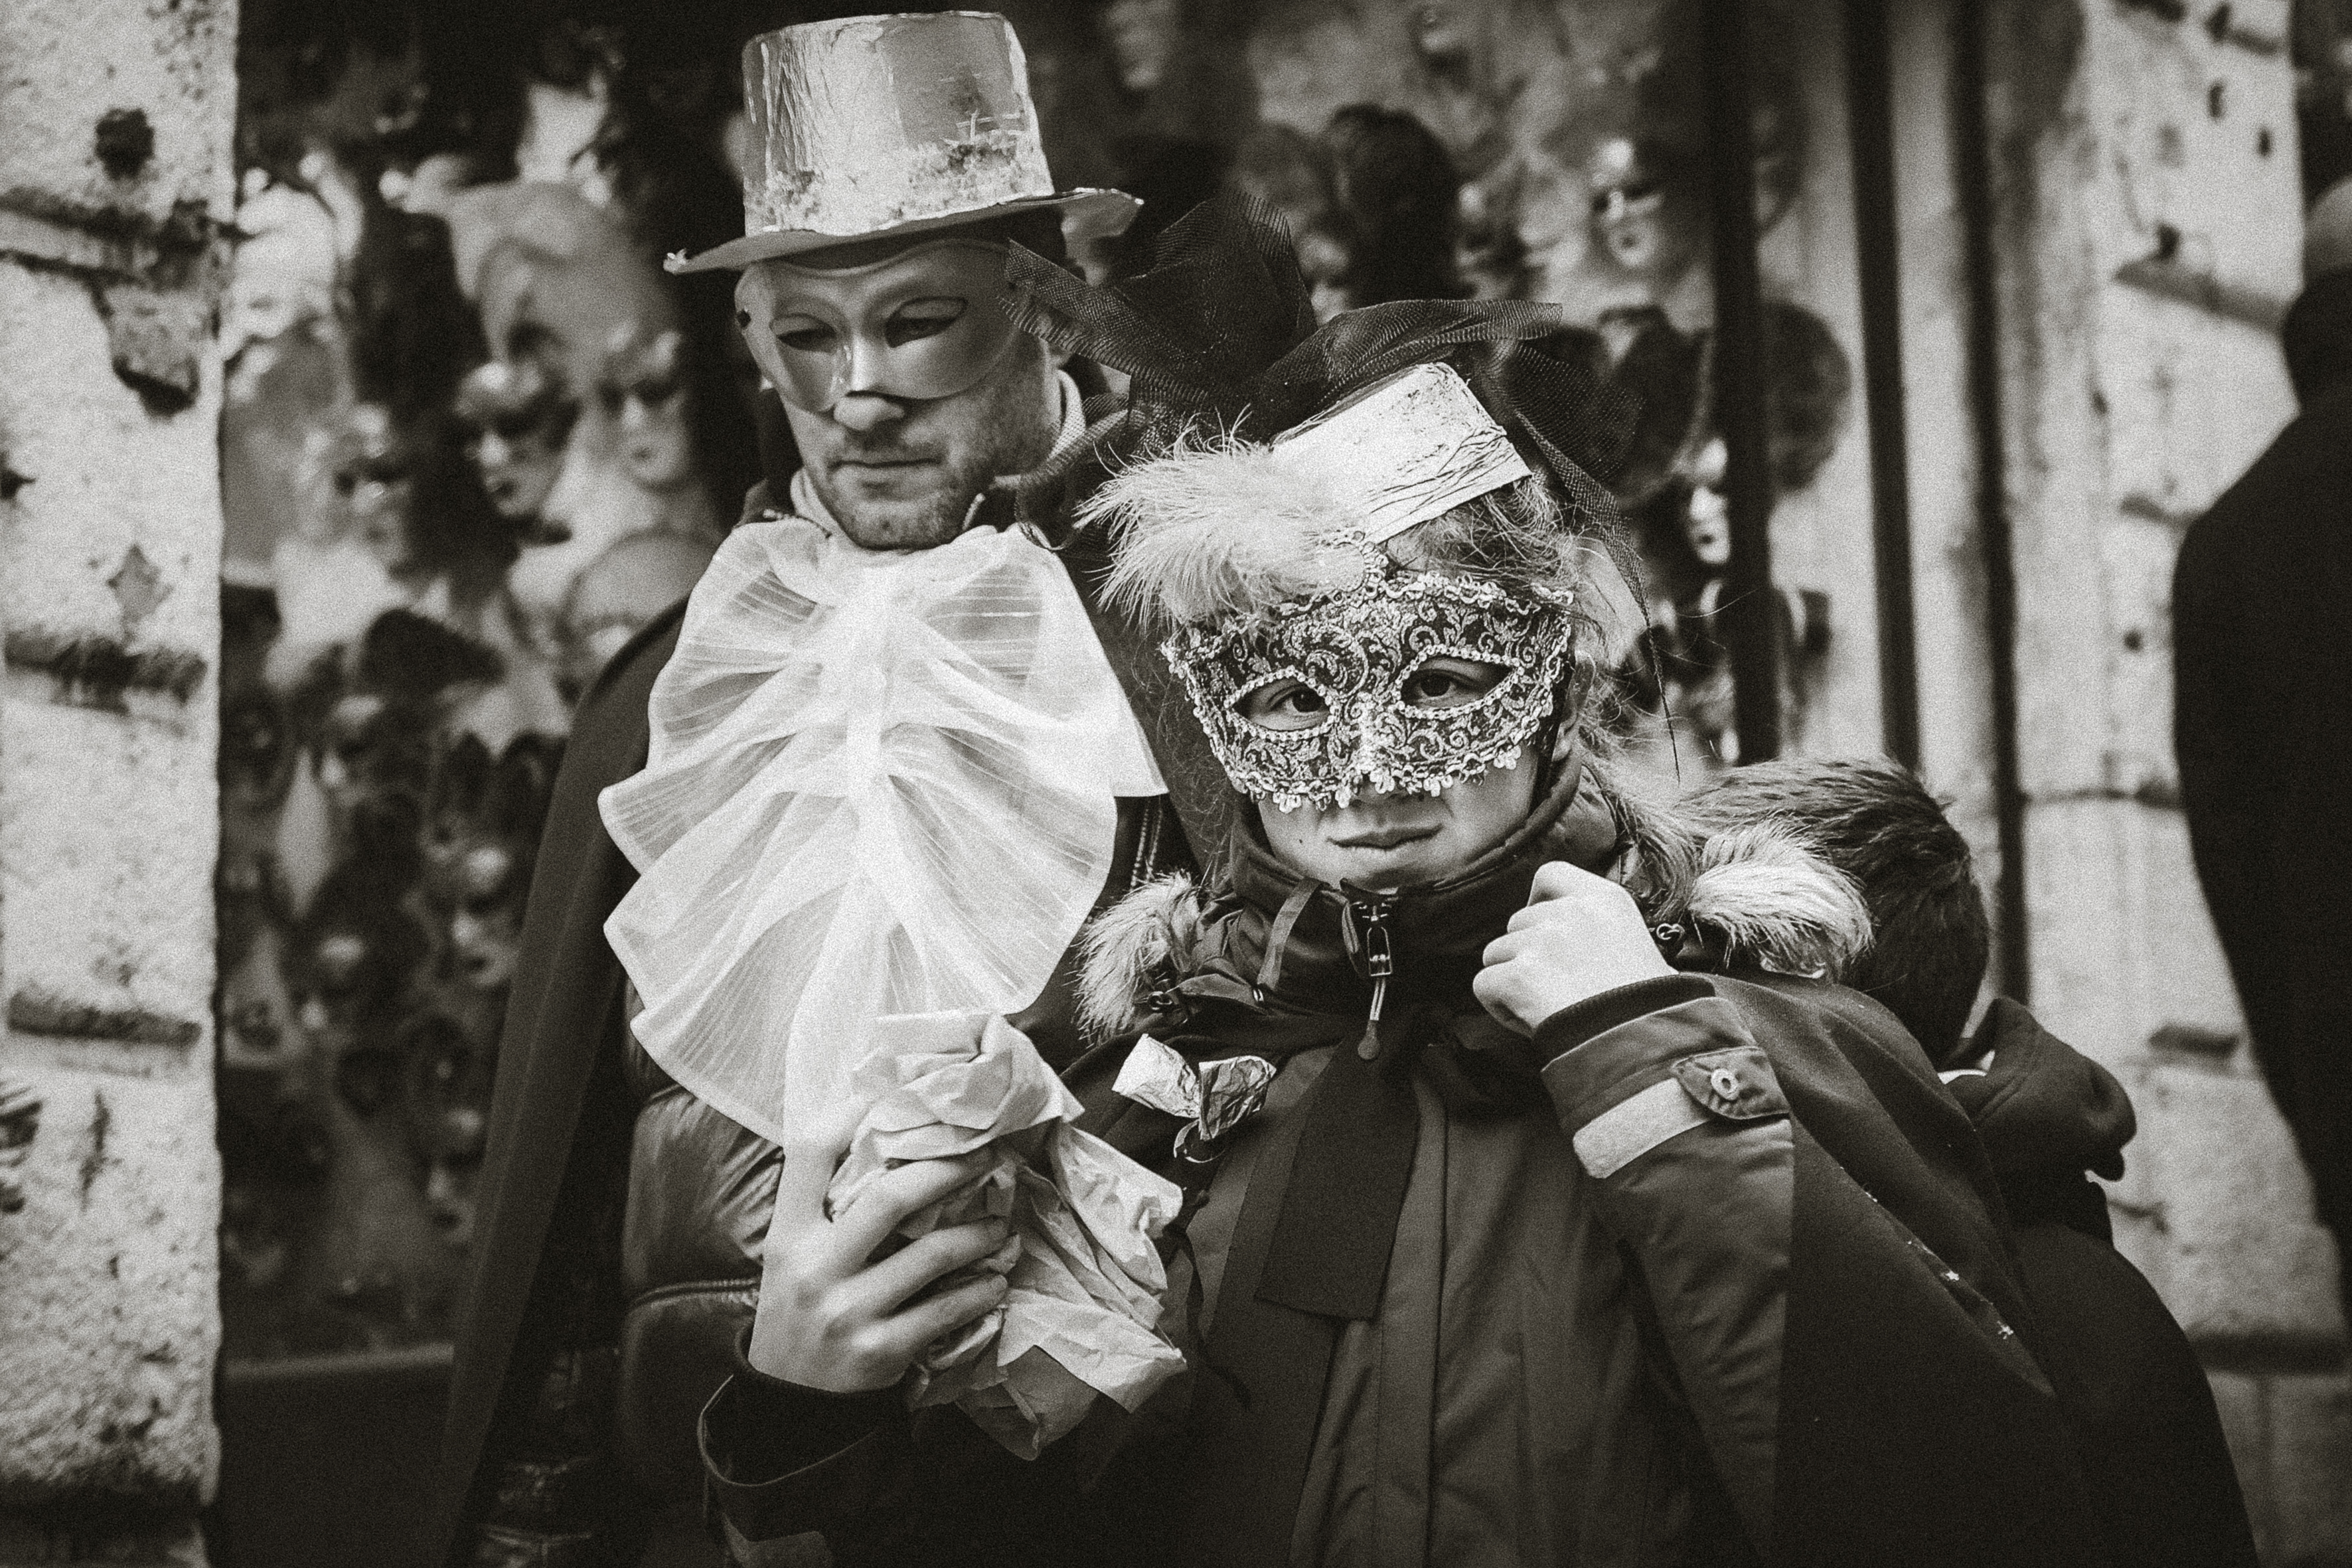
man, person, black and white, people, street, photography, urban, travel, fujifilm, child, italy, monochrome, bw, 2016, blackandwhite, blackwhite, cool image, ngc, photograph, venezia, veneto, history, it, fuji, fujixt1, fujix, noireblanc, carnevale, italyvenezia, carnevale2016, monochrome photography